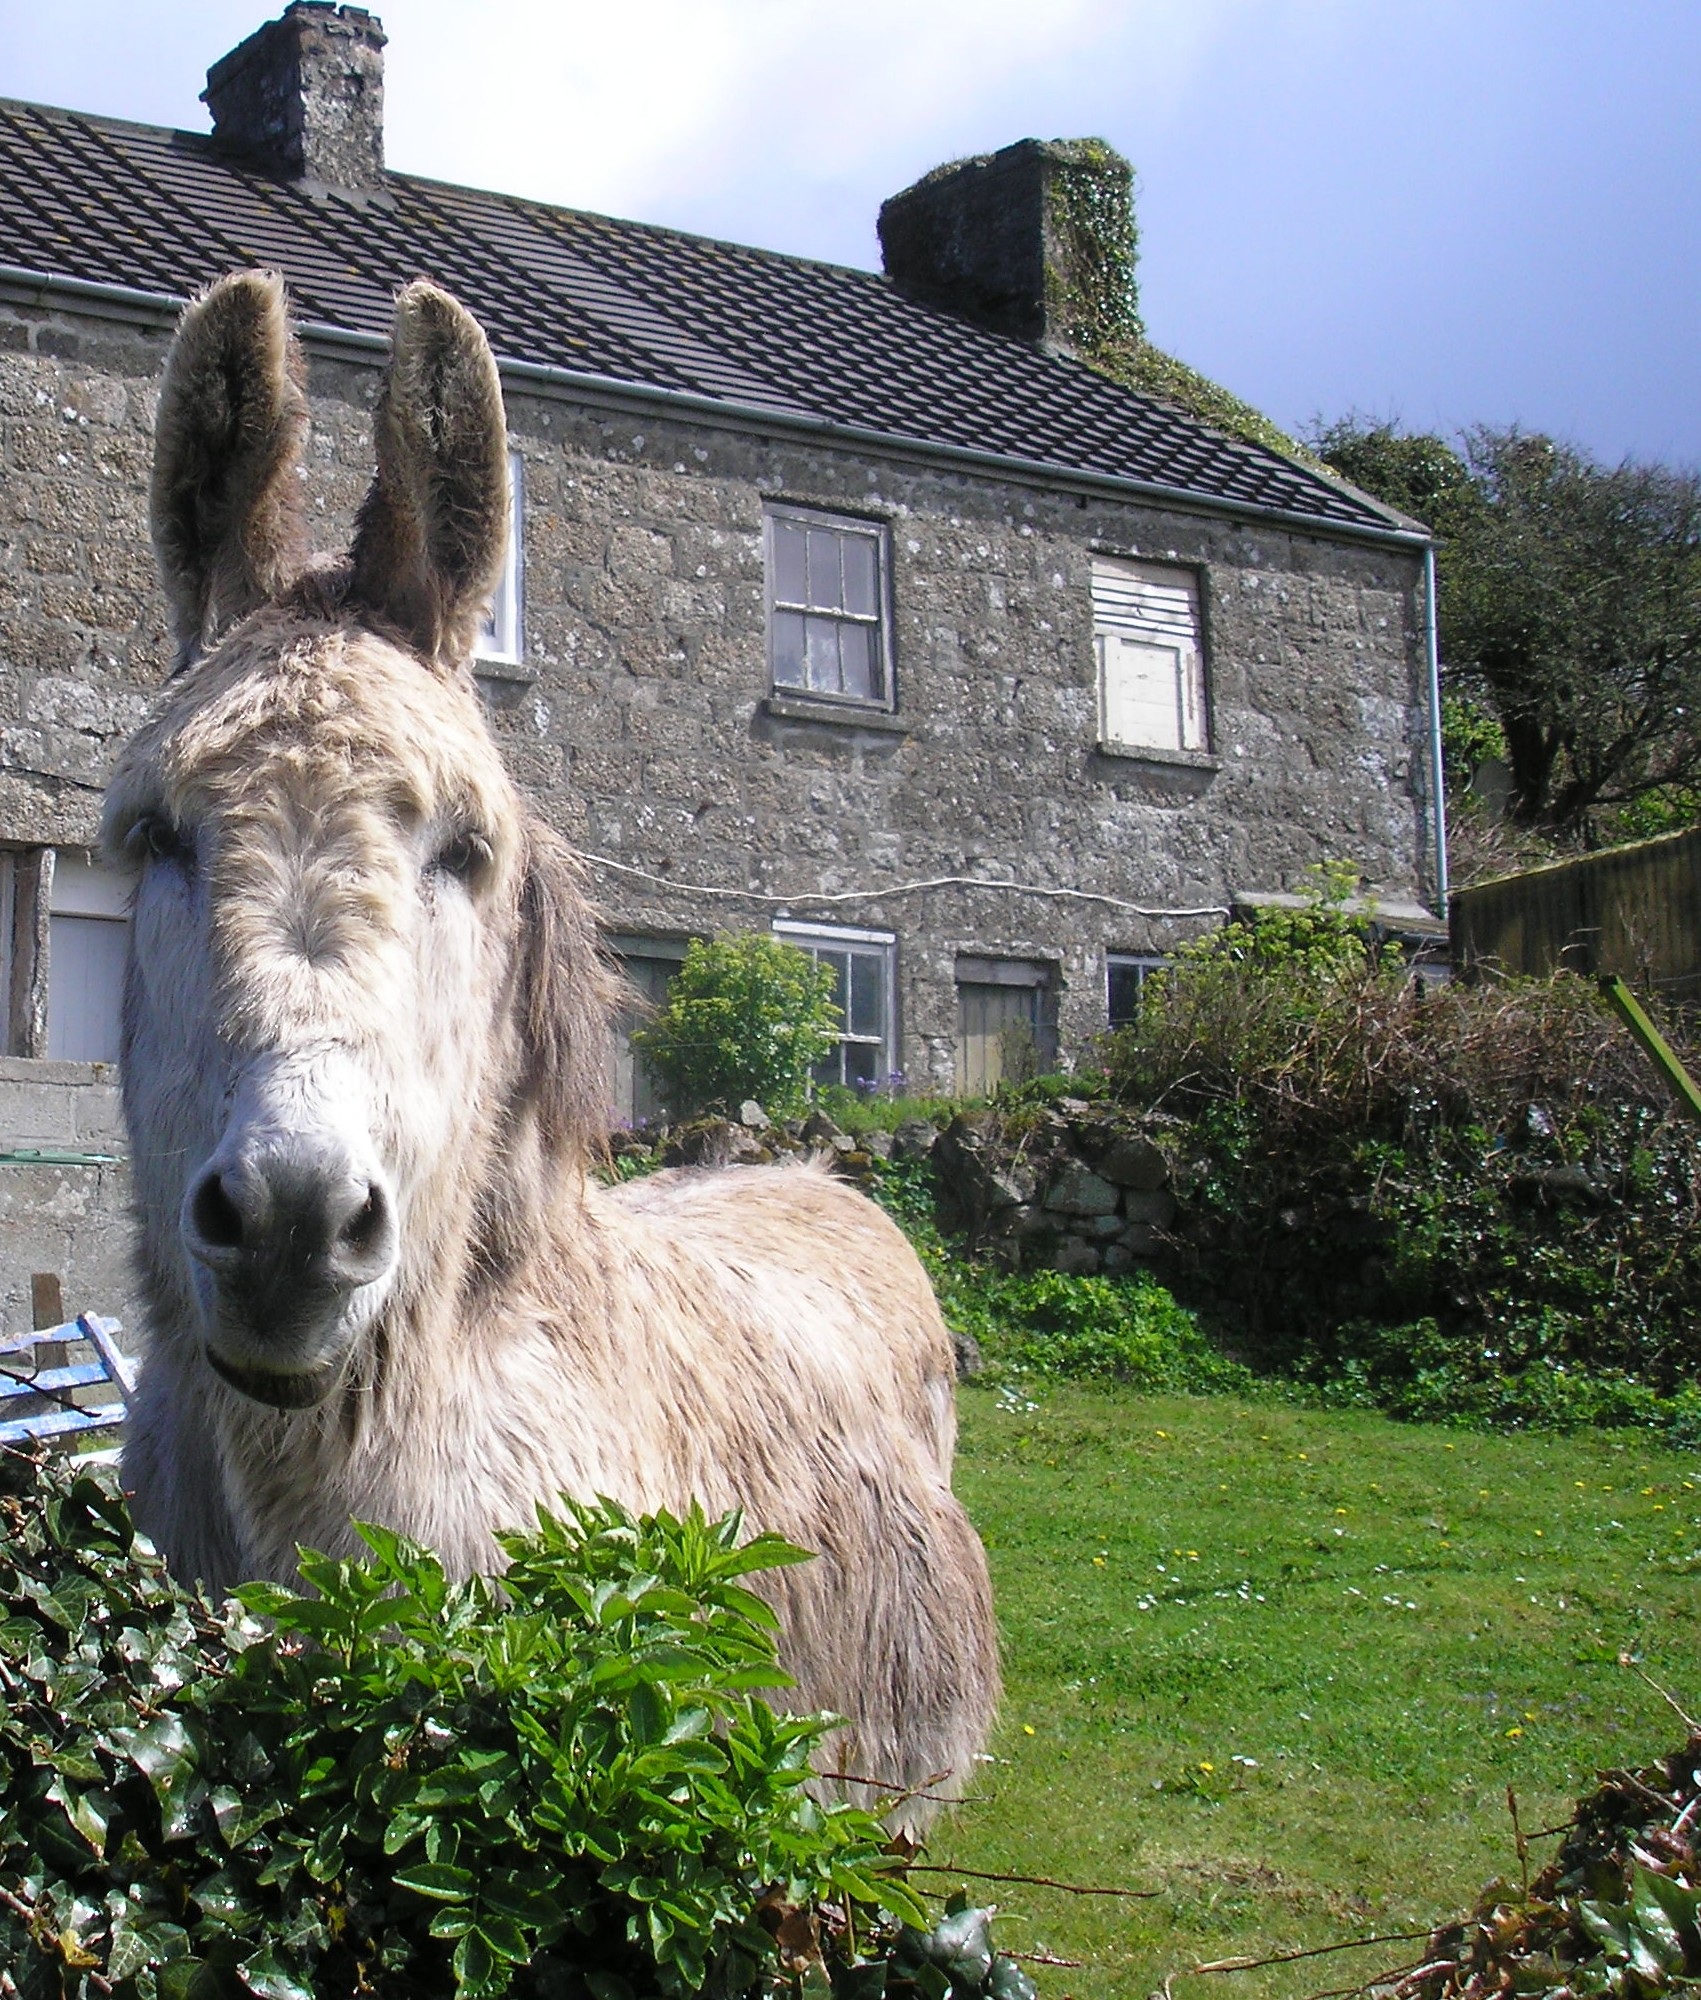
grass, farm, house, animal, horse, mammal, llama, donkey, ass, vertebrate, rural area, pack animal, horse like mammal